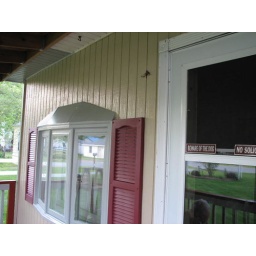
Fresh paint &amp;amp;new shutters. Still have some paiting to do on the celing in gray &amp;amp; red